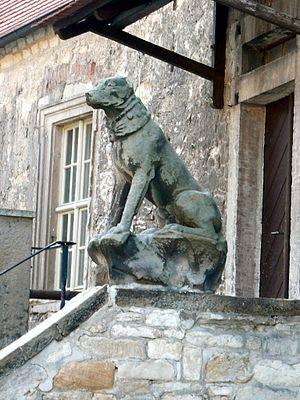
Sculpture un chien de chasse braque de Weimar au château sur la rivière Unstrut Freyburg Neuchâtel, Saxe-Anhalt, Allemagne, 16 Century 51.208544 °, 11.775478 ° de:Schloss Neuenburg (Freyburg) Chevillés sculpture en grès, et les oreilles ne sont plus disponibles
Le château fort de Neuenburg est une forteresse médiévale du Sud de la Saxe-Anhalt, édifiée sur un éperon calcaire dominant la basse vallée de l'Unstrut. C'est un des sites les plus pittoresques de la Straße der Romanik. En contrebas du château fort se trouve le vignoble de Freyburg, à 7 km au nord de Naumburg.